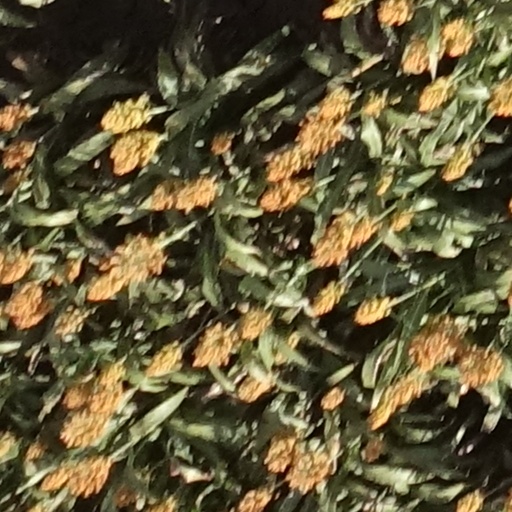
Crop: sorghum